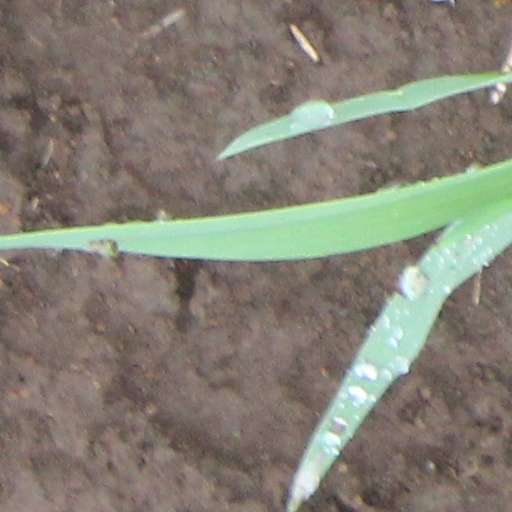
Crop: wheat